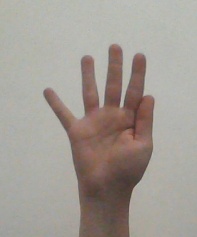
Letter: sheen